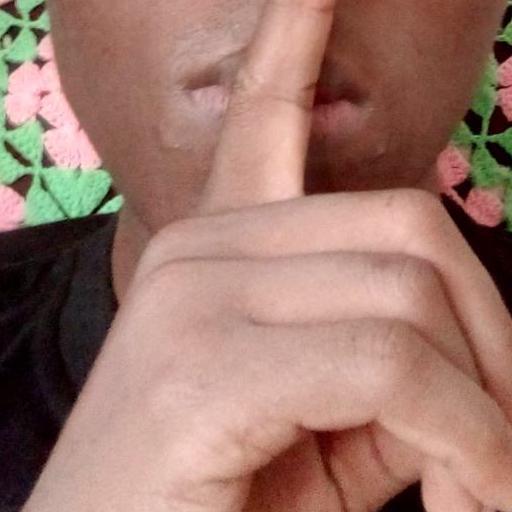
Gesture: mute